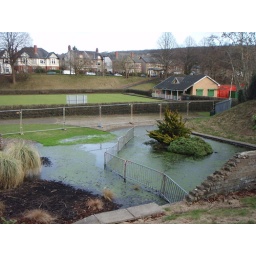
Flooded area with new barriers. Note very green looking grass under water !!!